Umoe Mandal

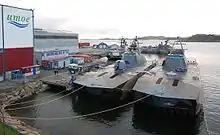
Four "Skjold" class craft in harbour at Umoe Mandal shipyard, Norway

Umoe Mandal AS is a shipbuilding company in the Ulltveit-Moe Group. Their shipyards are based at Mandal in Norway.